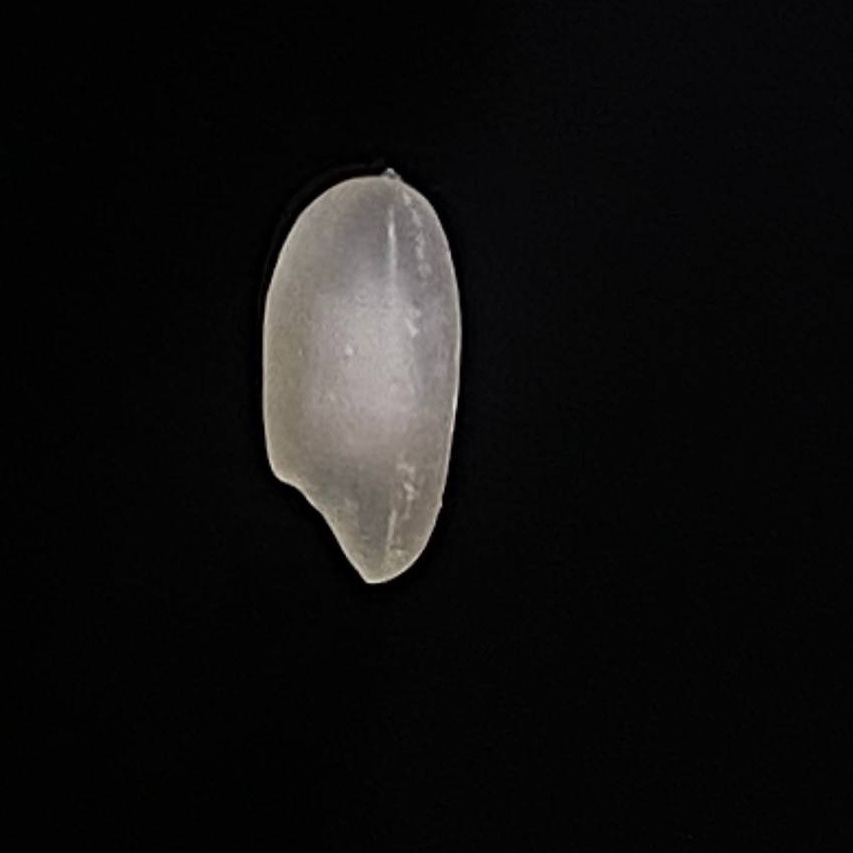
Rice variety: Bashful